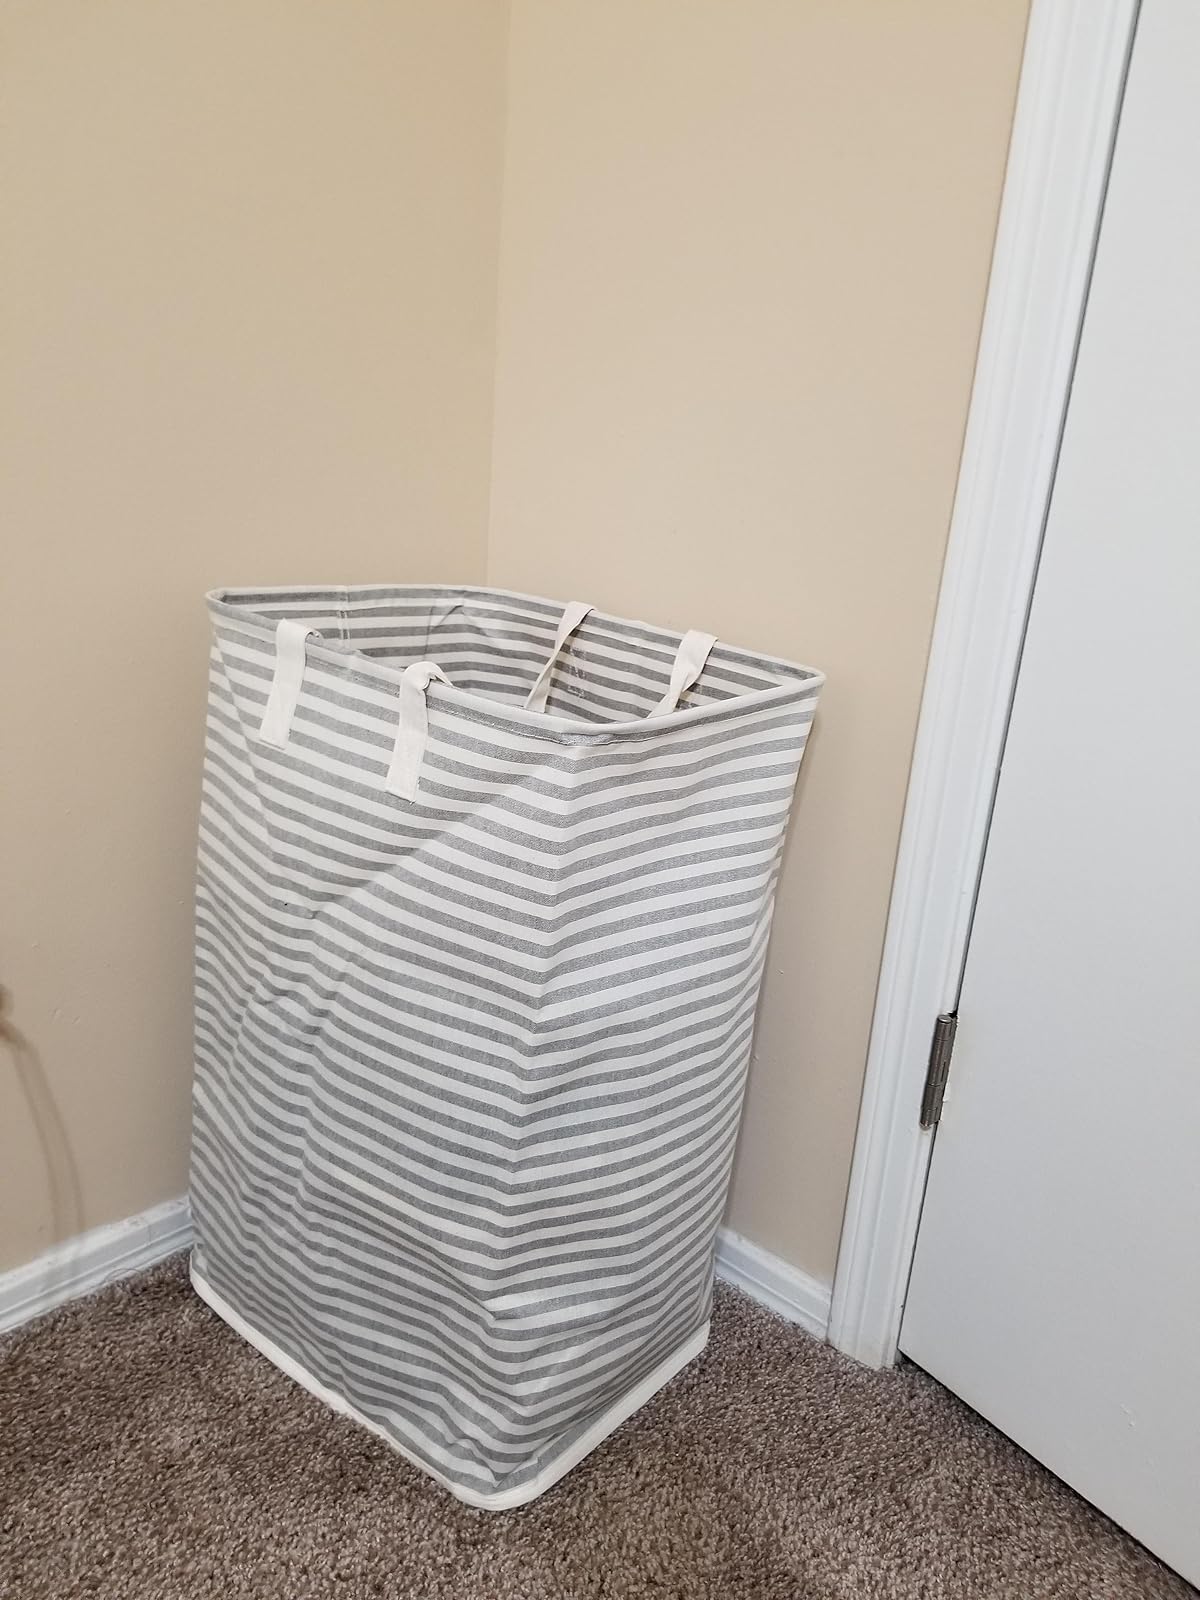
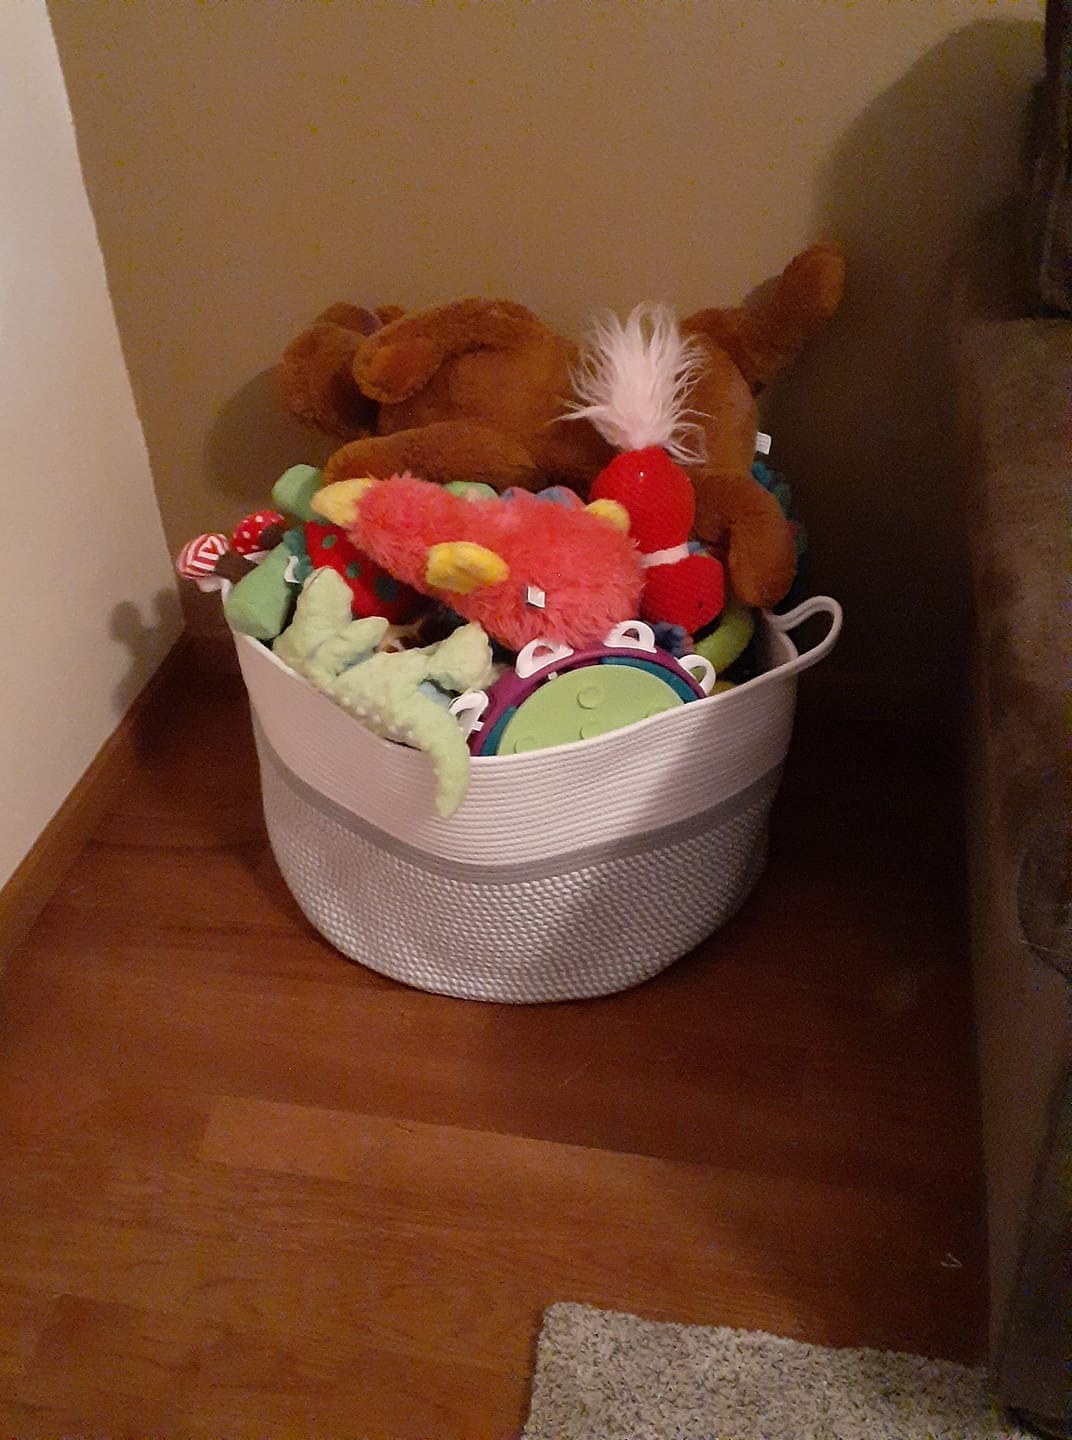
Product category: items_hamper
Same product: no